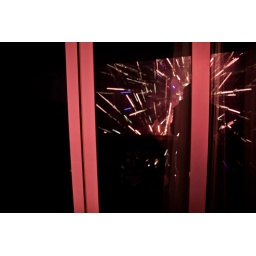
Fireworks behind me are reflected in the glass door of Hunter's balcony.